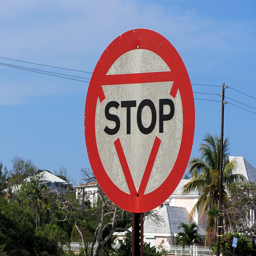
A red traffic stop sign sitting in front of a bunch of houses.
A close up of a stop sign with palm trees in the background.
a red white and black stop sign and some trees and houses
A stop sign is placed in front of a residential area with many trees.
A stop sign stands out against a blue sky.